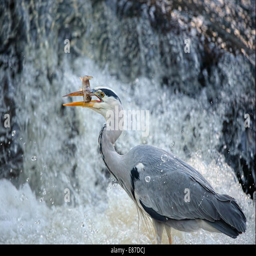
biological species eating a fish in front of a waterfall